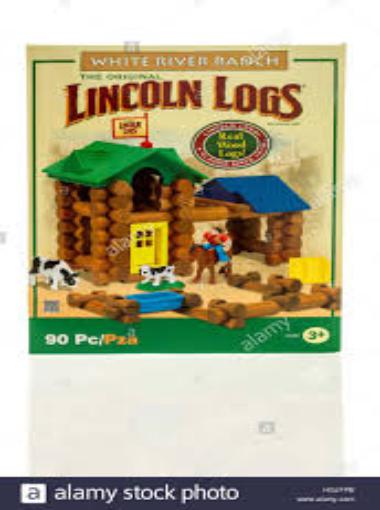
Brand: lincoln logs
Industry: Leisure